Miriam Ziegler

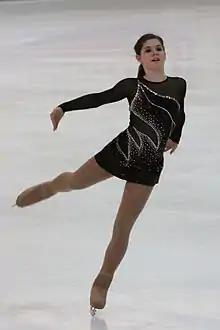
Ziegler in 2009

Miriam Ziegler (born 19 March 1994) is a retired Austrian pair skater. With her skating partner, Severin Kiefer, she is a seven-time Austrian national champion (2014–16, 2018, 2020–22) and represented Austria at the 2014, 2018 and 2022 Winter Olympics. As a singles skater, she is a two-time Austrian national champion (2009, 2010) and competed at the 2010 Winter Olympics.